Hubert Hurkacz

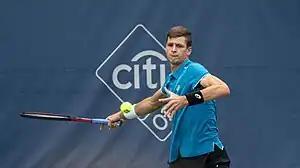
Hurkacz at the 2018 Citi Open

Hurkacz plays an all-court game with an emphasis on defensive baseline play, and former top 10 player Wojciech Fibak stated that Hurkacz is "an excellent, versatile player who can attack, accelerate and defend". Hurkacz is a big hitter, given that he stands 196 cm (6’5"). He is an effective server, with a top serve capable of reaching , and can hit powerfully from both his forehand and backhand. But like many of the tour's more powerful players, consistency has been described as an issue. Hurkacz plays solidly from the back of the court. He plays a low, flat and dangerous ball, while holding the ball in court. Over the years, Hurkacz has also developed a reputation as a diver on court. Speaking of his unique moves, Hurkacz explains, "I always enjoy grass courts, when you play on the hardcourt or clay court it's probably better not to dive as when you're falling down from the dive you can scratch yourself, on the grass, it's pretty comfortable. Sometimes, trying to get to a ball which is pretty far away, you just have to do it." He has also been described as a serve-and-volley player, especially on grass courts. His coach, Craig Boynton, summarized Hurkacz's style by comparing it to that of Andy Murray: "I think if you look at him, people have said he kind of mirrors Andy Murray with a similar routine on returns, a little bit of a similar backhand. He's a little taller than Andy. Andy's movement was phenomenal. But Hubi's a very good athlete, too."